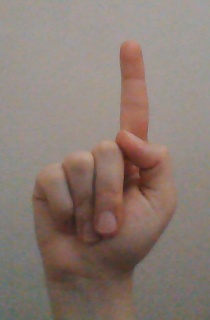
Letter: bb